Vijayamangai Vijayanatheswarar Temple

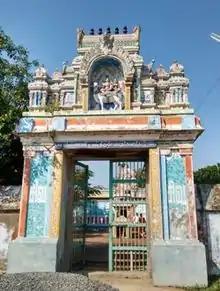
Temple entrance

It is one of the shrines of the 275 Paadal Petra Sthalams - Shiva Sthalams glorified in the early medieval "Tevaram" poems by Tamil Saivite Nayanars Tirugnanasambandar and Tirunavukkarasar.